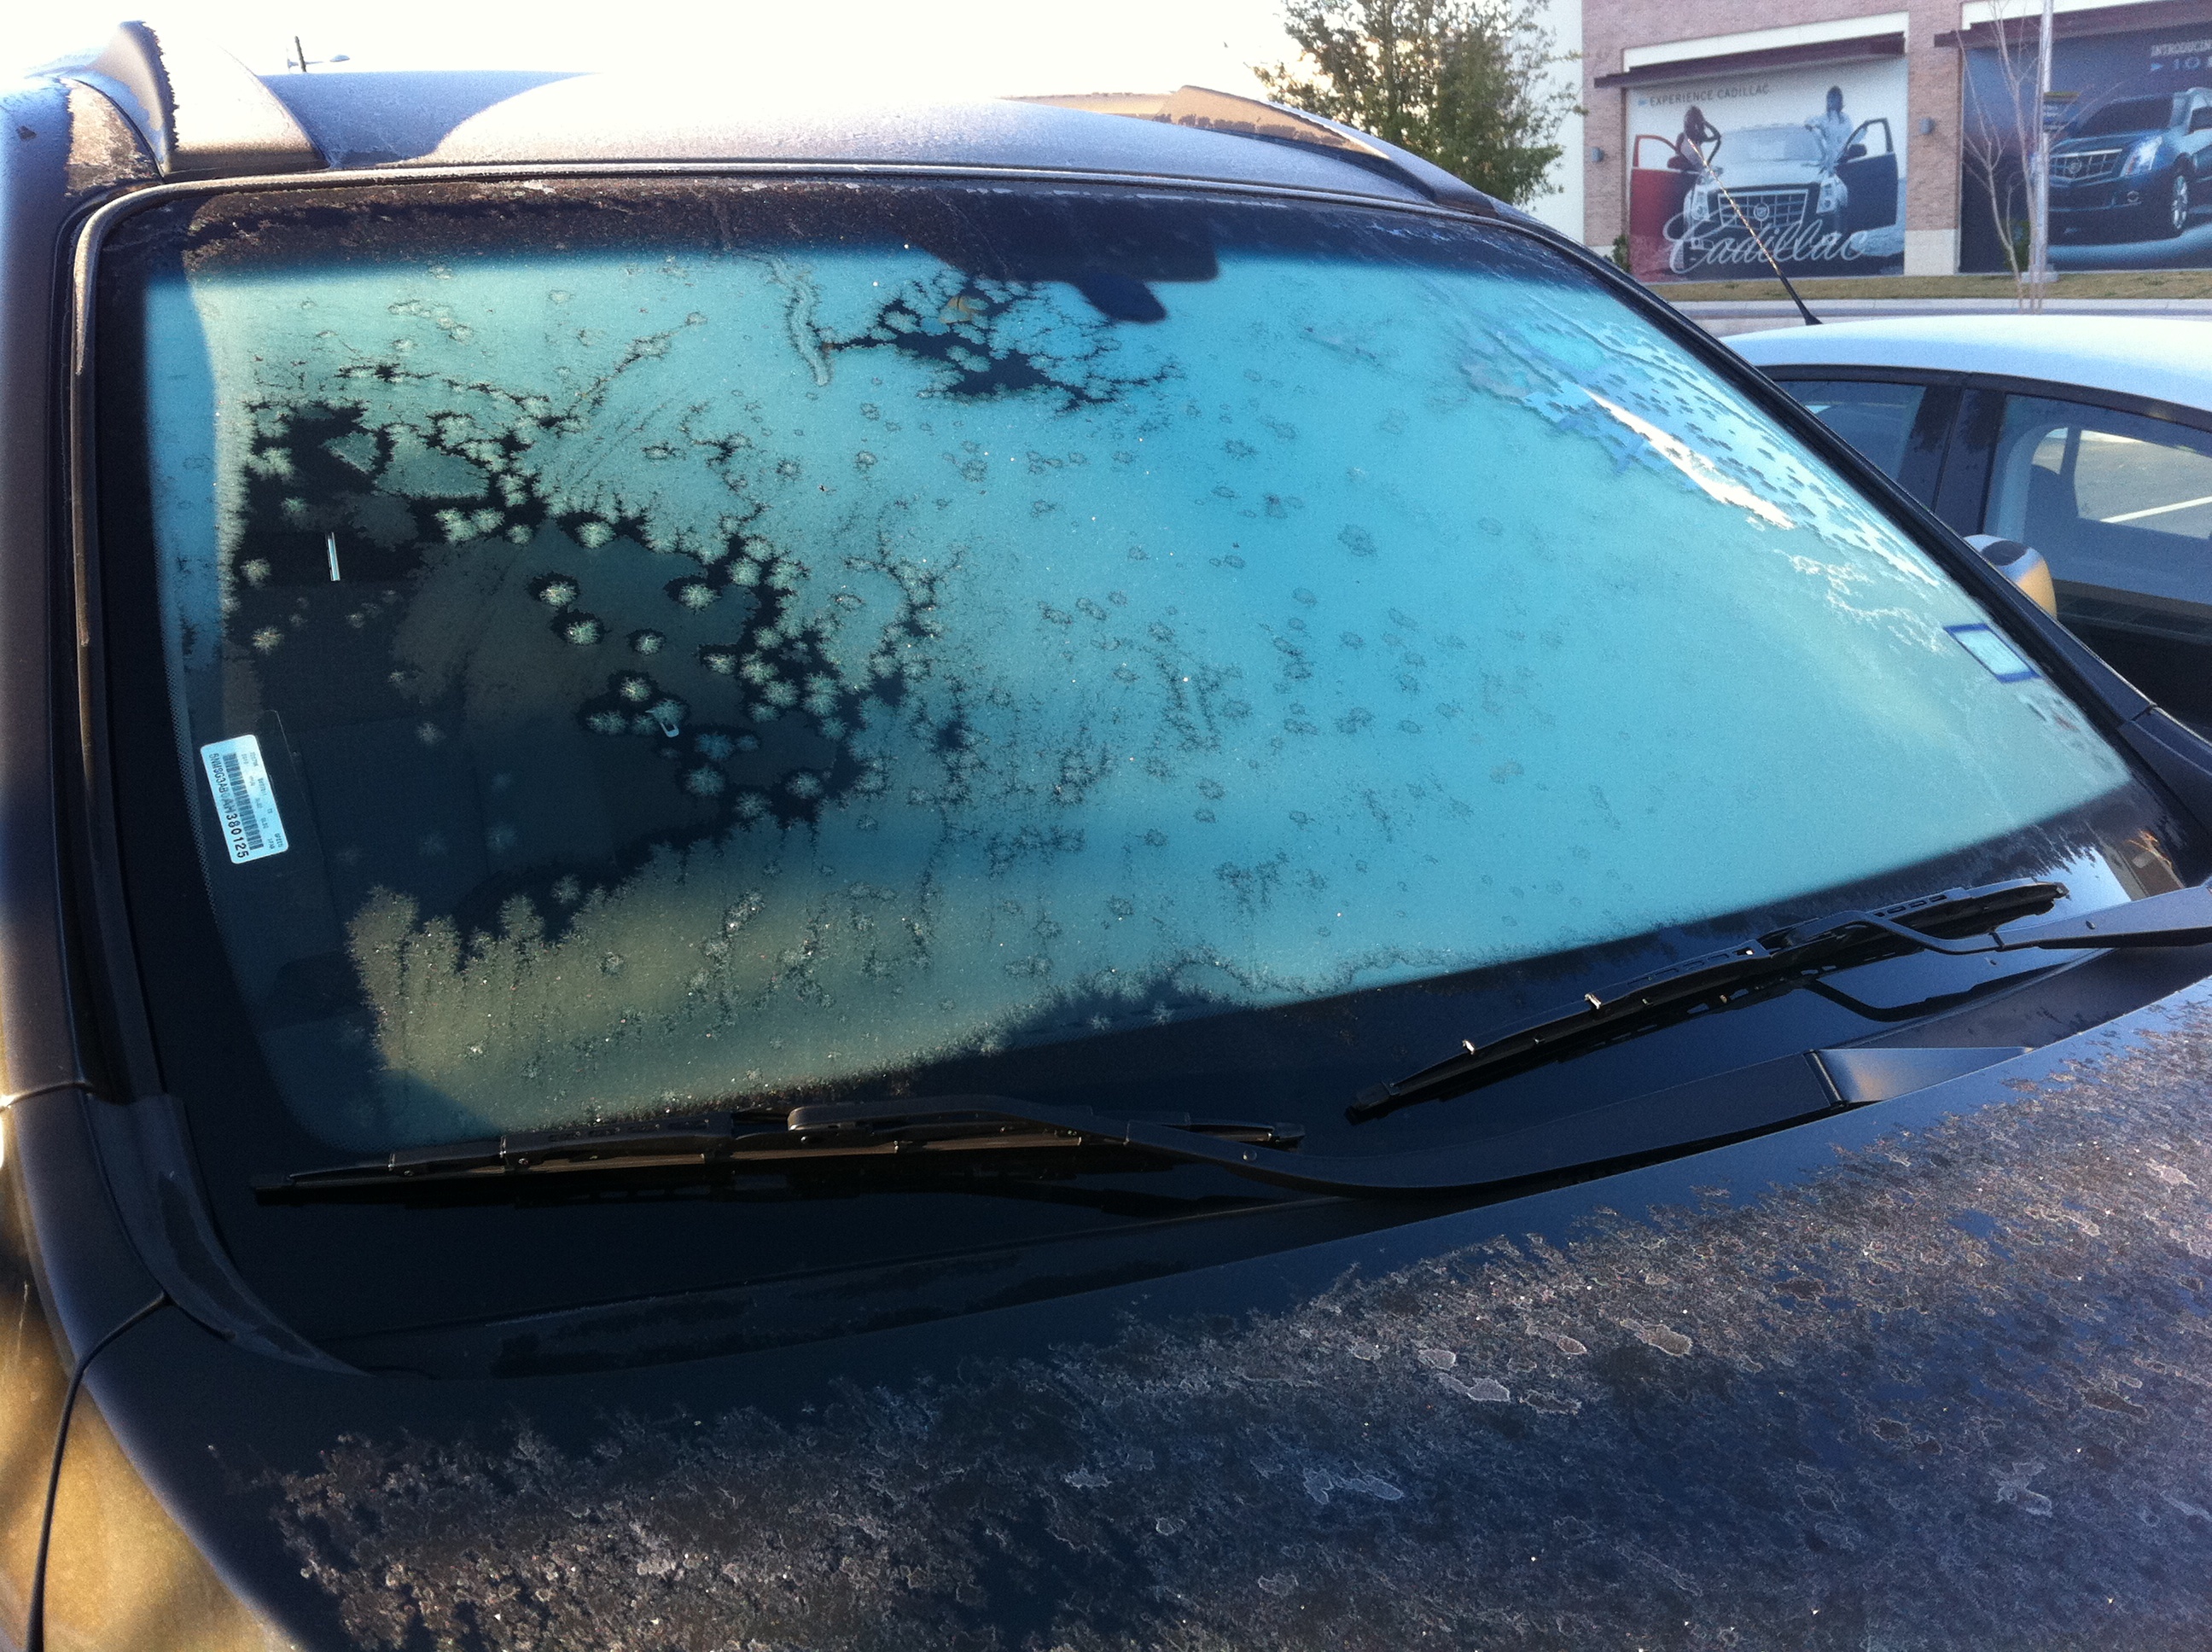
car, wheel, window, glass, driving, vehicle, windshield, bumper, rim, sedan, auto part, automobile make, automotive exterior, luxury vehicle, family car, executive car, automotive window part